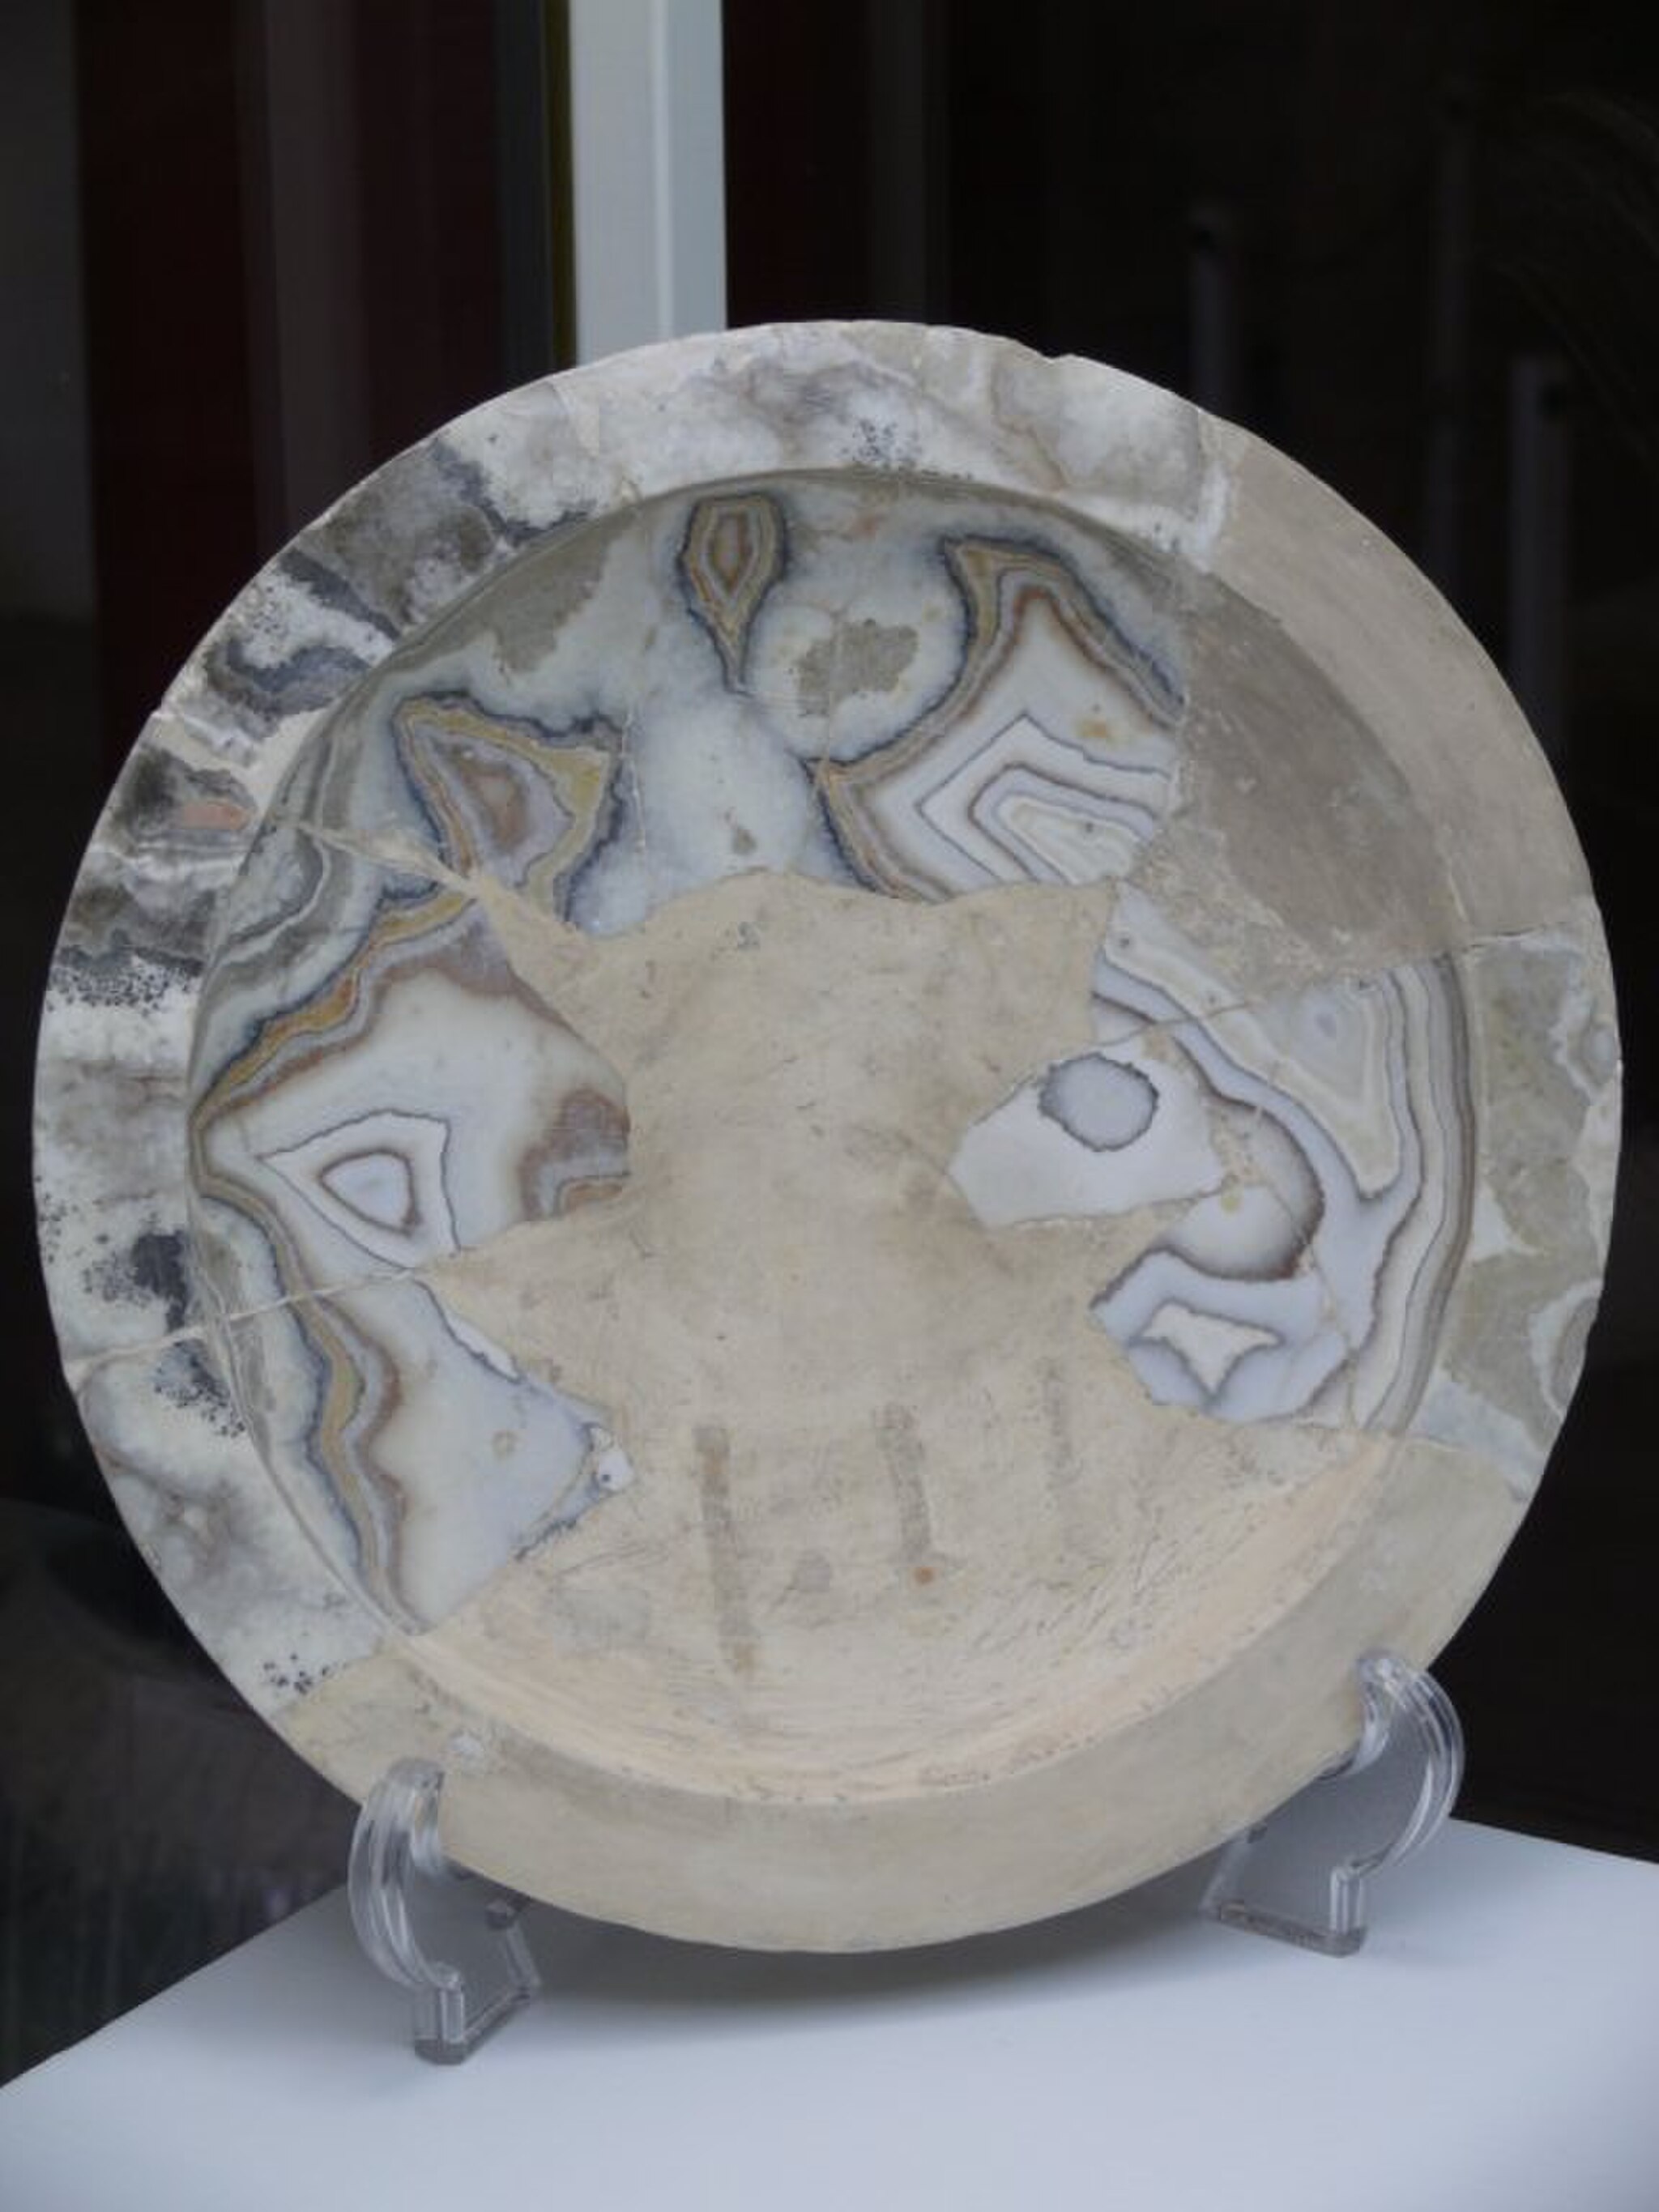
Title: Persepolis Marble plate
Description: Marble plate, Achaemenian era, Persepolis museum, Iran
Date: 2007-04
Categories: Museum of Persepolis, Self-published work, PD-self